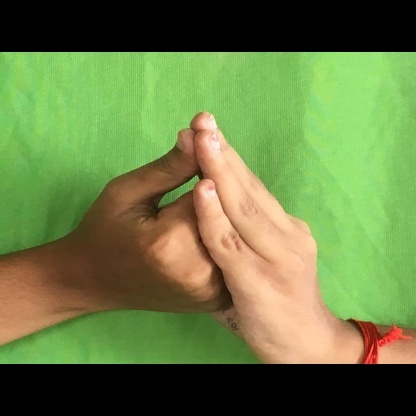
Mudra: Shanka